2020 Louisiana elections

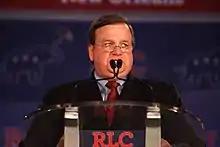
Eric Skrmetta

A special election was held for District 54 of the Louisiana House of Representatives due to the death of incumbent Reggie Bagala.